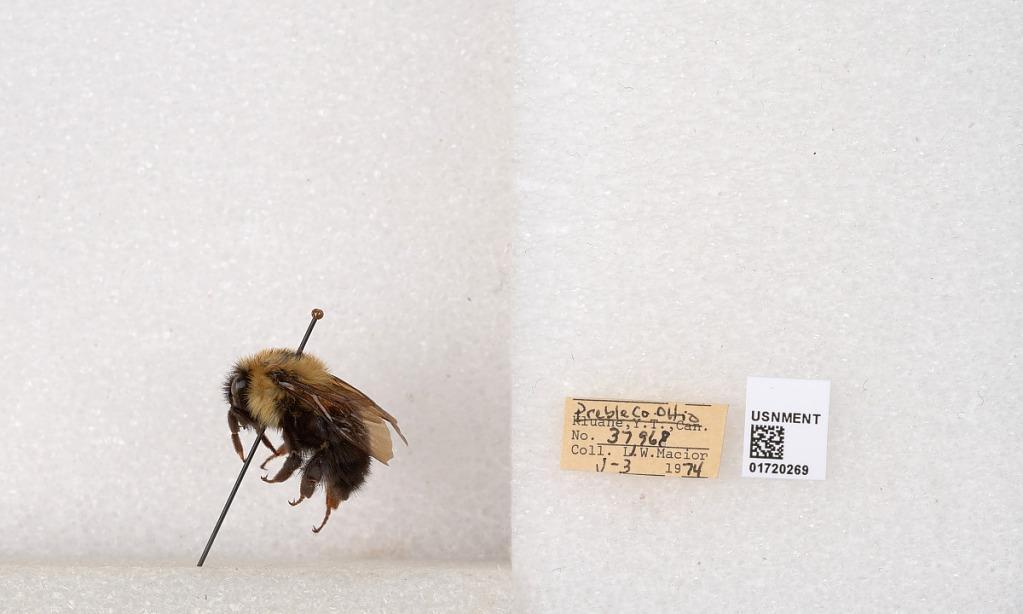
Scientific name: Bombus bimaculatus Cresson
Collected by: L. Macior
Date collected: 1974-5-3
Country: United States
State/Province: Ohio
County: Preble
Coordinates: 39.7416, -84.648